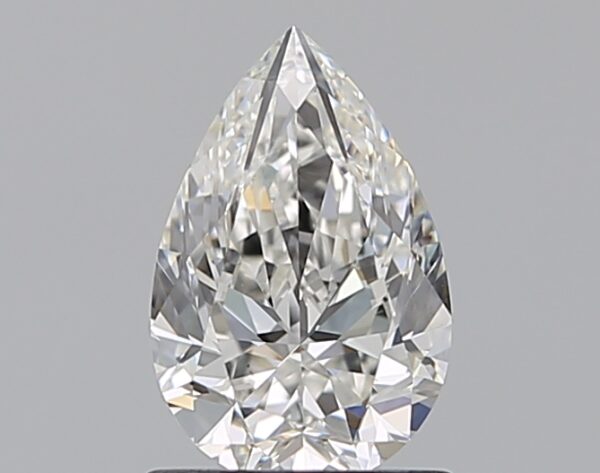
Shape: pear
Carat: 1.01
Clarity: VS1
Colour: G
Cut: EX
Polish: EX
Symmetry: EX
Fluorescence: F
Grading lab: GIA
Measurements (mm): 8.43 x 5.51 x 3.51